Faces (1968 film)

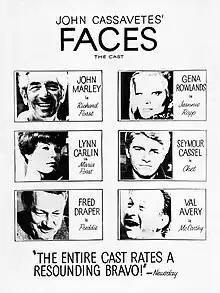
Alternate poster highlighting the film's cast

In 2011, "Faces" was selected for preservation in the United States National Film Registry by the Library of Congress as being "culturally, historically, or aesthetically significant". The Registry called the film "an example of cinematic excess", whose extended confrontations revealed "emotions and relations of power between men and women that rarely emerge in more conventionally structured films".